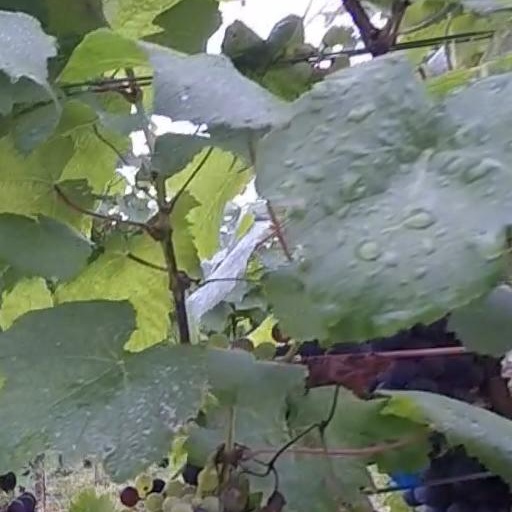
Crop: grape